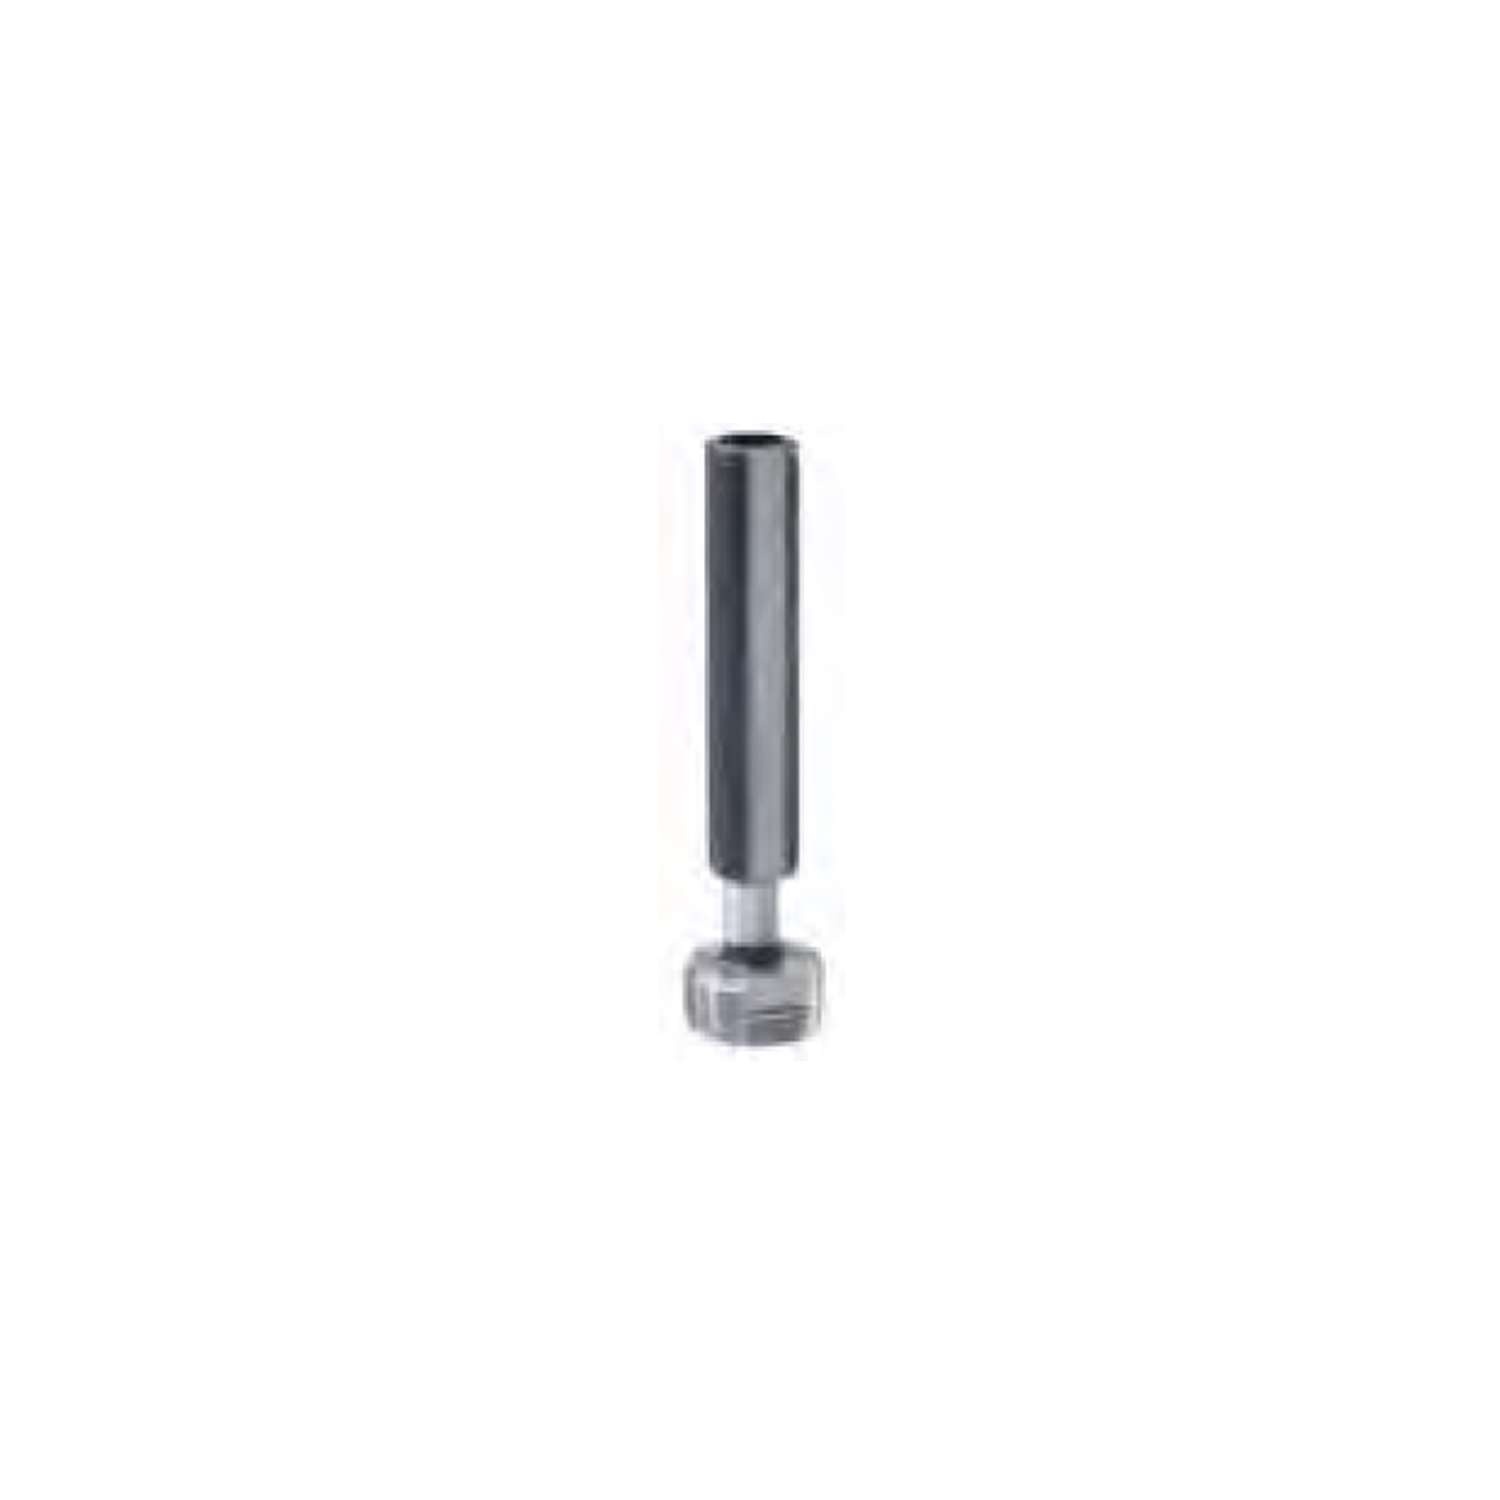
Calibri a tampone "Passa-Non passa" per filettatura Americana conica - J909
CALIBRI A TAMPONE NPTF PER FILETTATURA AMERICANA CONICA ANSI B 1.20.2 CONICITÀ 1:16 (CON GUARNIZIONE) Tipo Passa-Non passa Tolleranza - Specifiche: Ø nominale Filetti per pollice nr. 1/16"" 27 1/8"" 27 1/4"" 18 3/8"" 18 1/2"" 14 3/4"" 14 1"" 11,5 1 1/4"" 11,5 1 1/2"" 11,5 2"" 11,5 2 1/2"" 8 3"" 8 "
Brand: Jbo
Category: Arts & Entertainment > Hobbies & Creative Arts > Arts & Crafts > Art & Crafting Tools > Thread & Yarn Tools > Thread & Yarn Guides > Yarn Guides